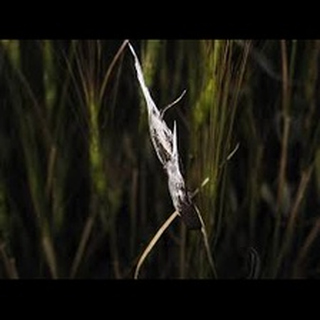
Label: wheat_smut